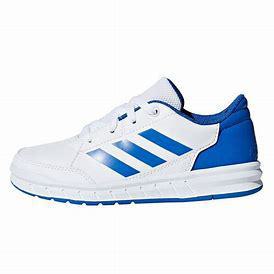
Brand: Adidas
Model: Altasport